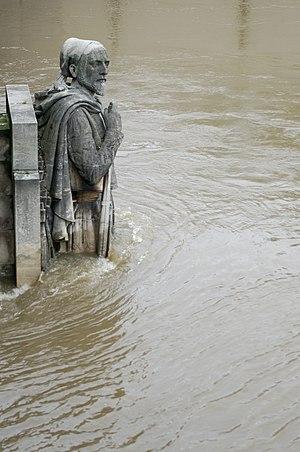
Zouave du pont de l'Alma le 3 juin 2016 pendant la crue de la Seine